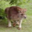
Label: kangaroo